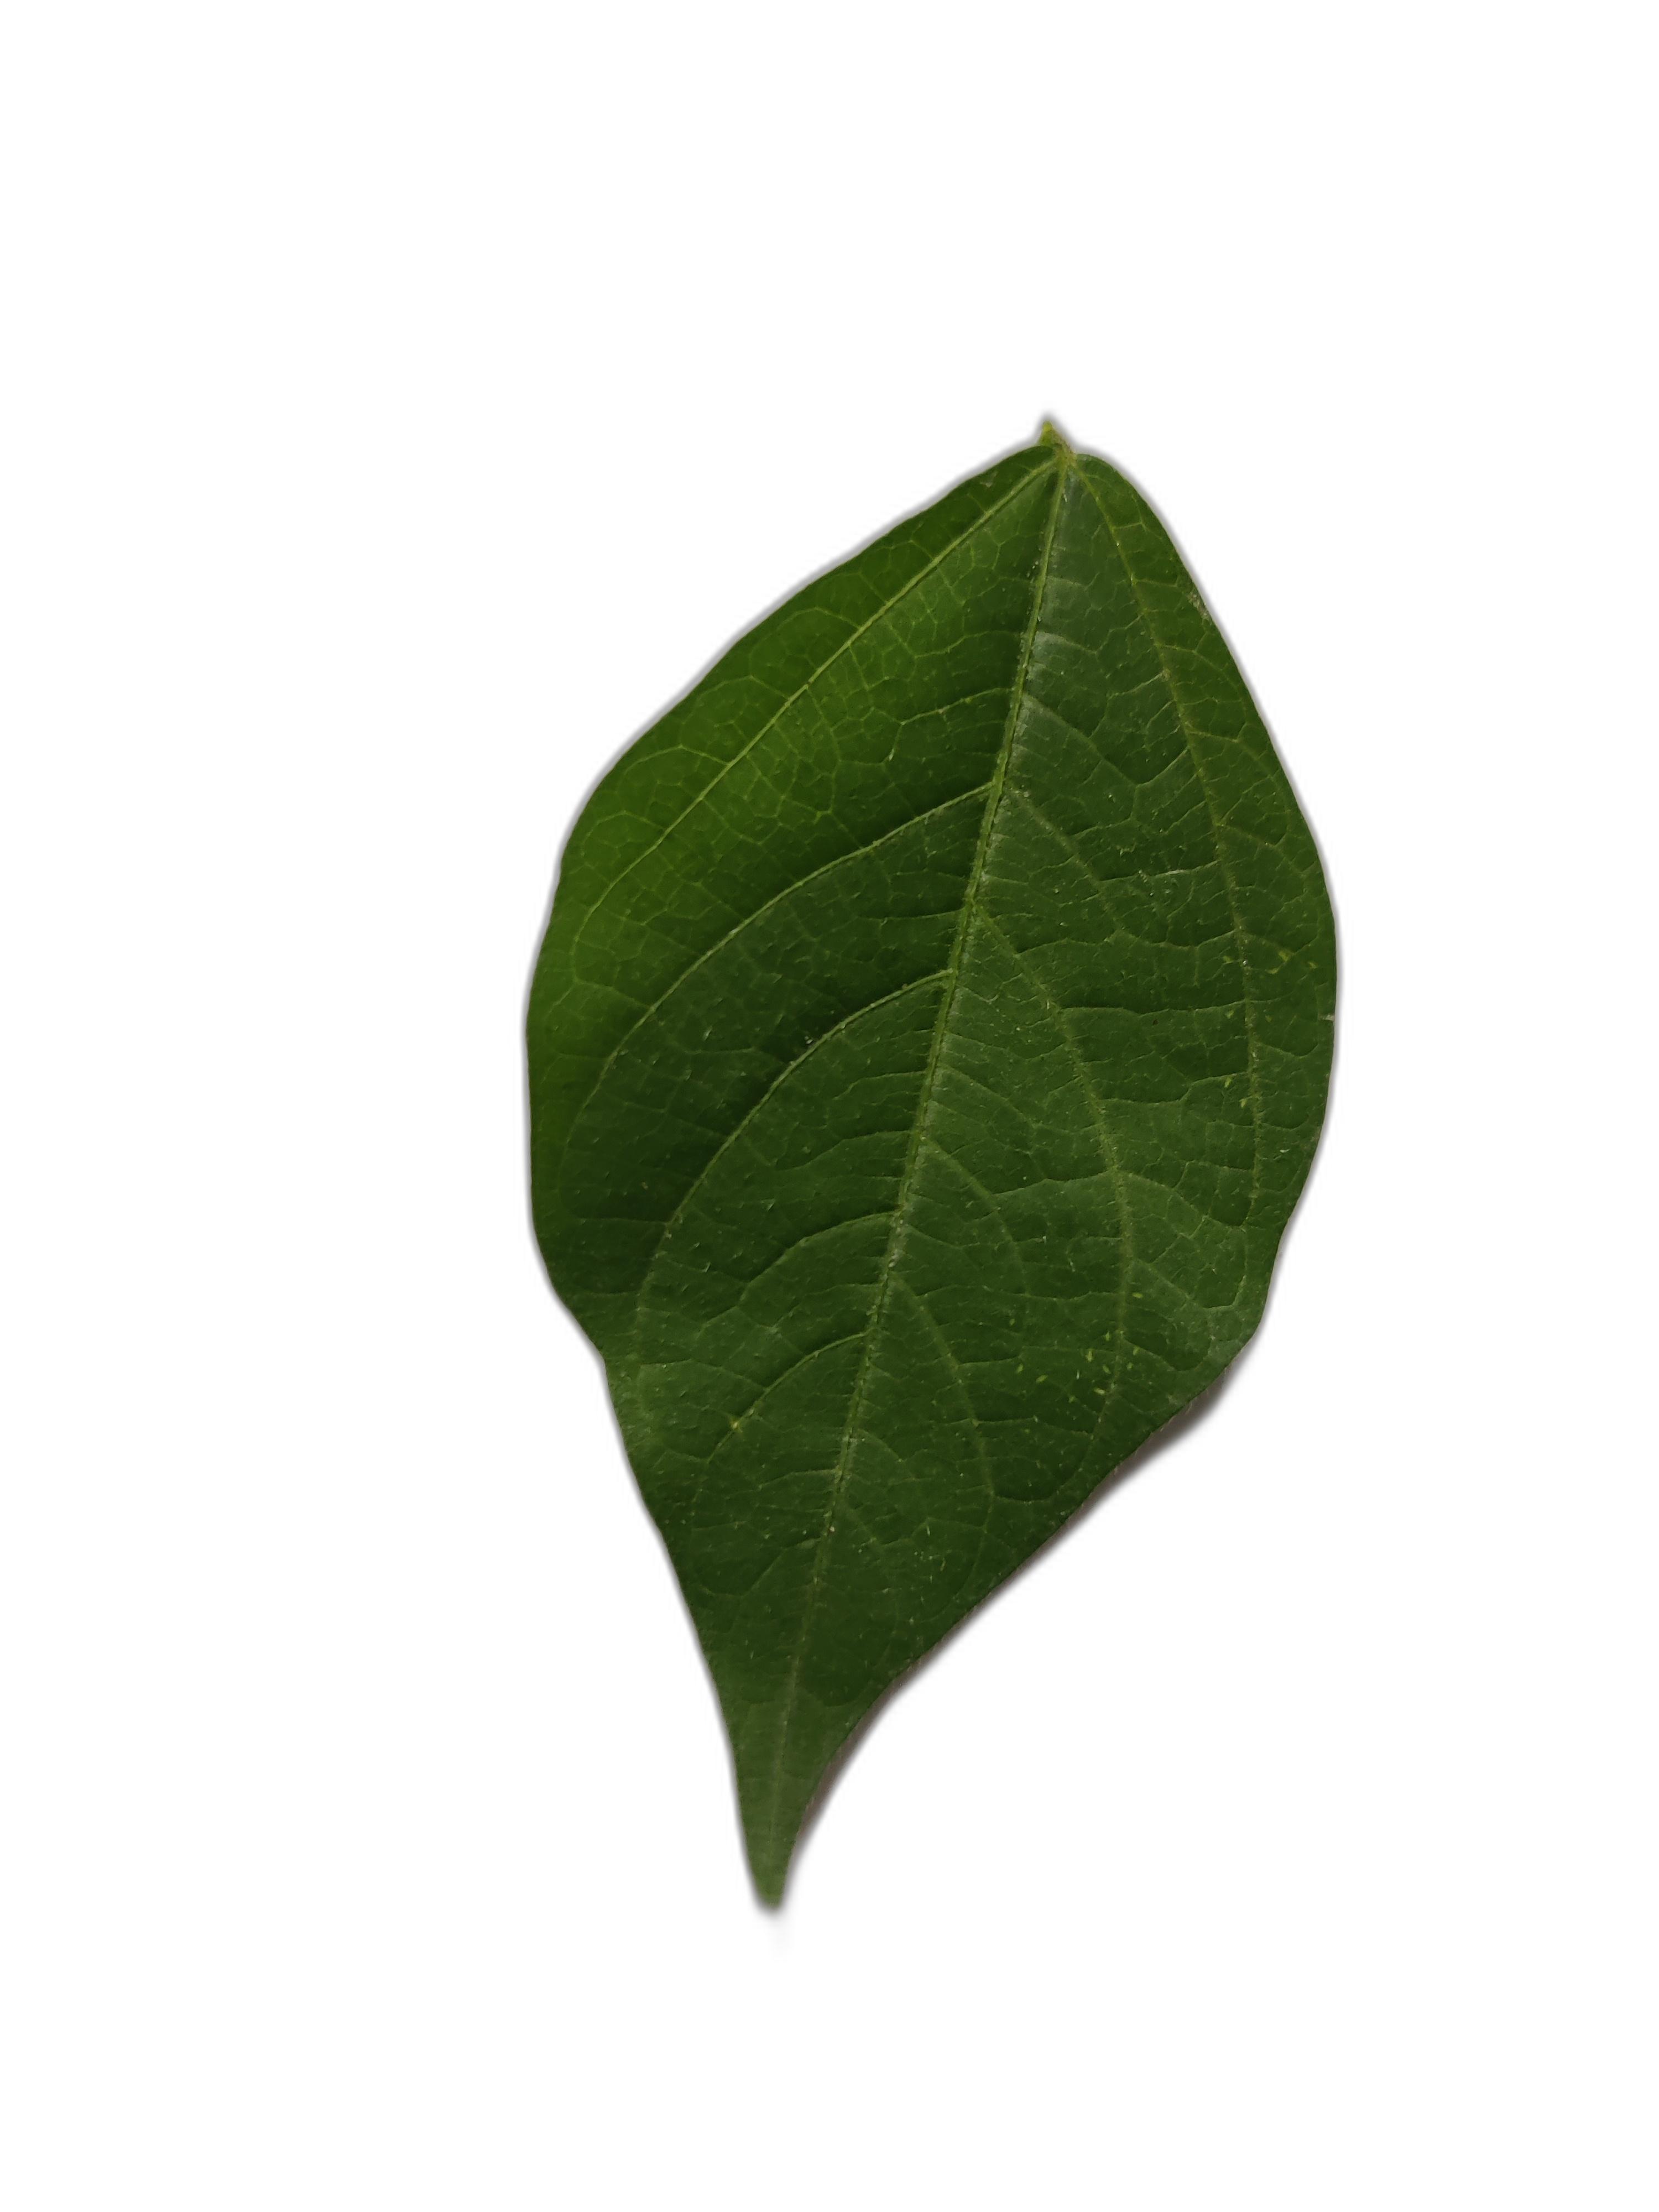
Label: Healthy